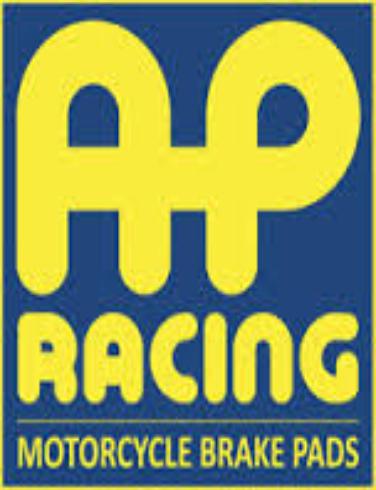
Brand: AP Industries
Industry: Others